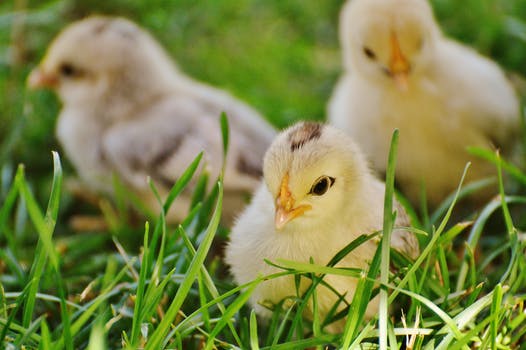
Label: No Watermark